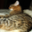
Label: cat